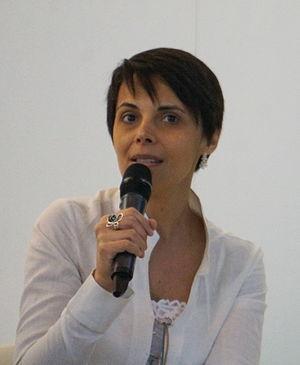
Lors du salon du livre en 2015.
Adriana Lisboa, née à Rio de Janeiro le 25 avril 1970, est une romancière brésilienne.